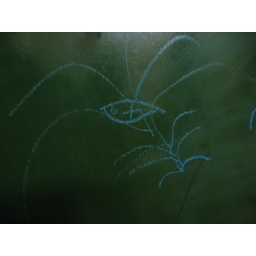
fish in the water